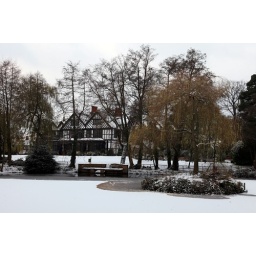
Compressed depth of field shot of the island in the mid ground and Manor in the background.